Answer in natural language. Considering the relative positions, is brown square dining table (marked C) above or below Window (marked A)? Choose between the following options: below or above
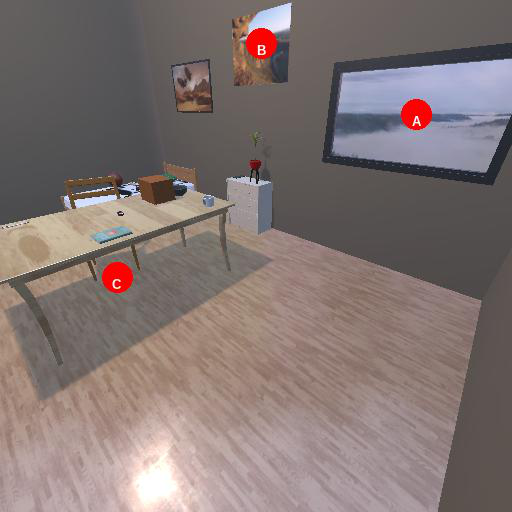
<answer>below</answer>